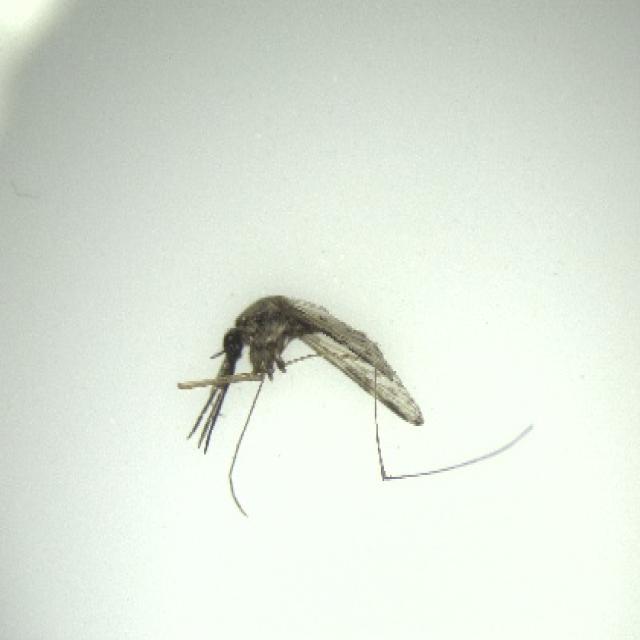
Species: anopheles_sinensis